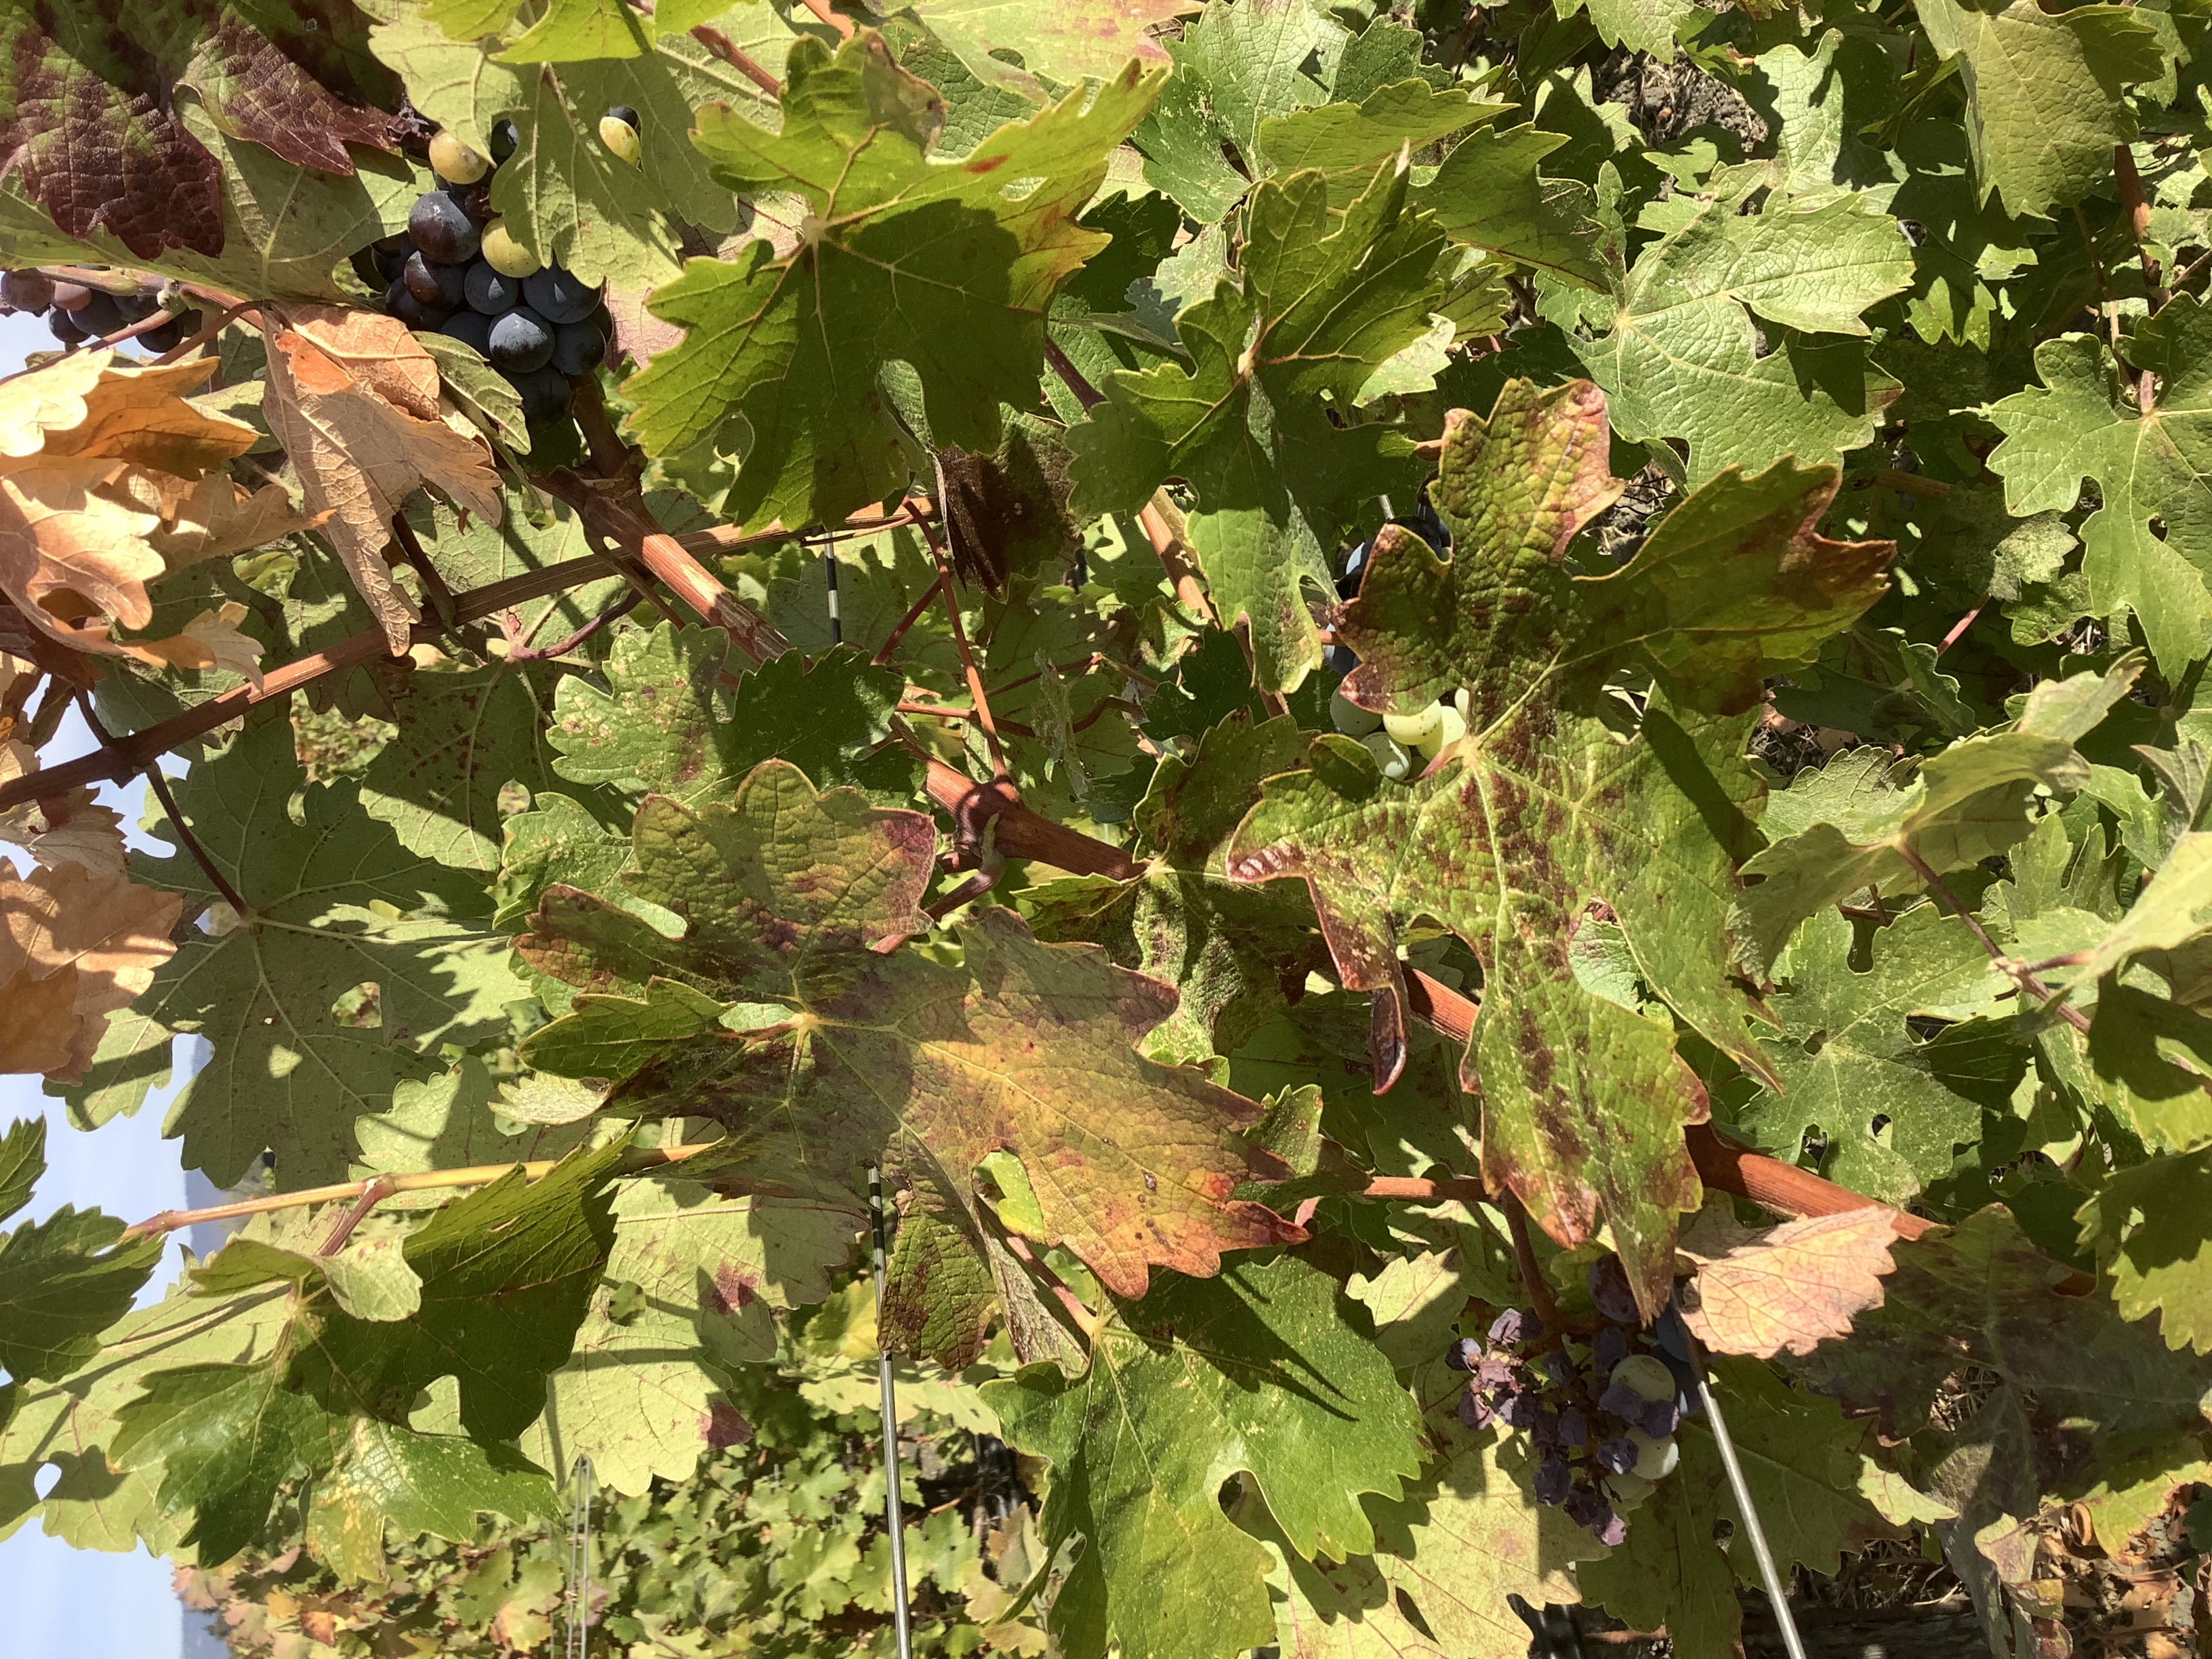
Label: Red Blotch